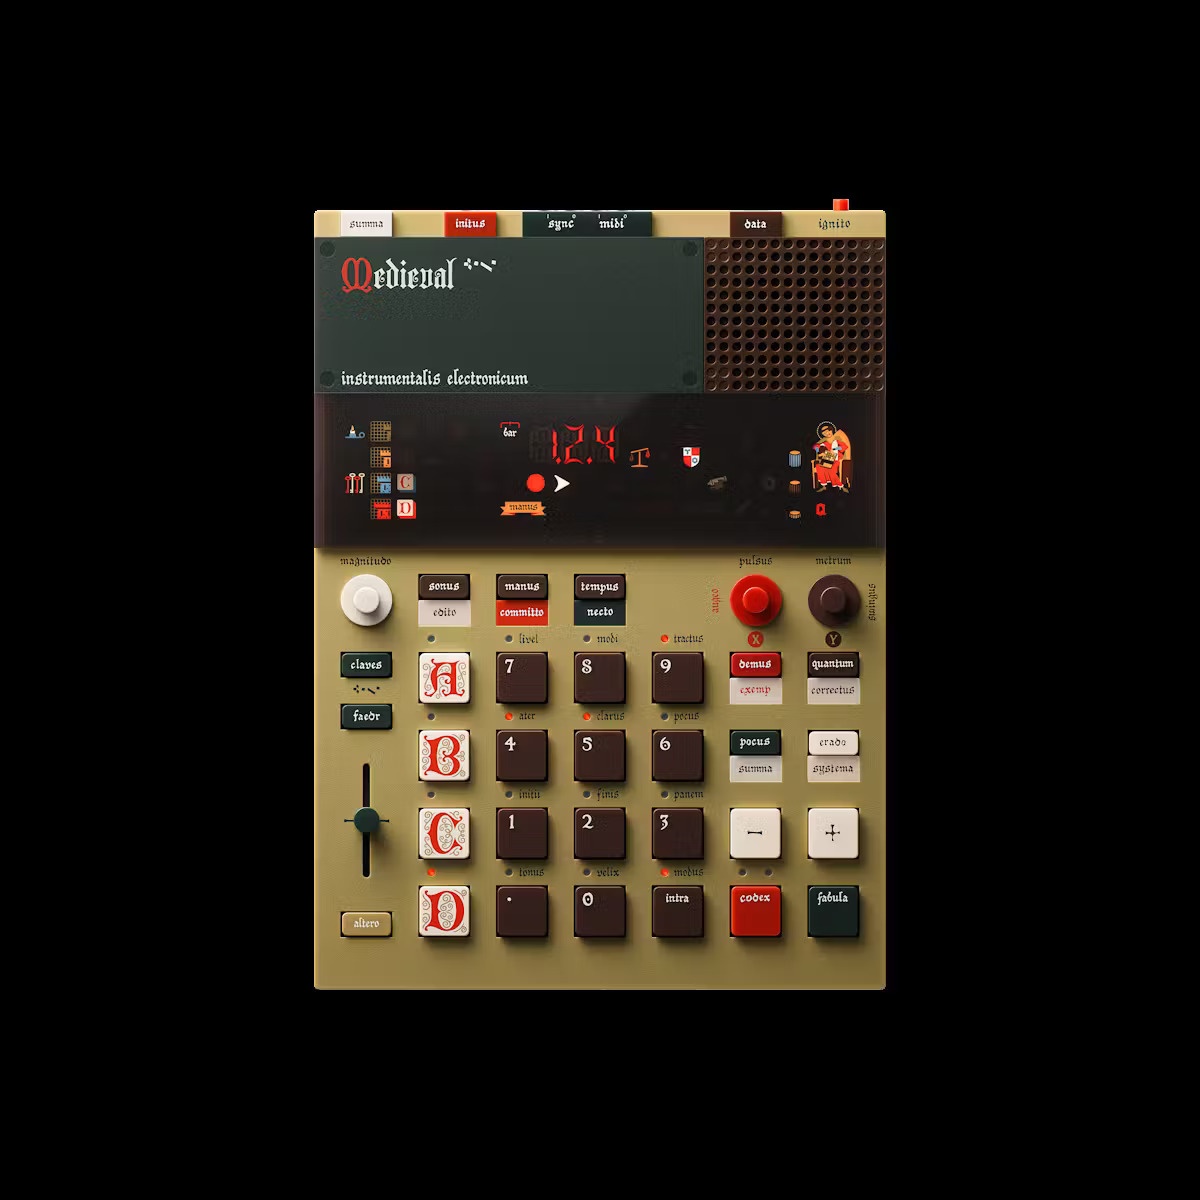
EP–1320 medieval
EP–133 K.O. II is a powerful sampler, sequencer and composer. record sounds around you, sequence your samples and loops, tweak and automate filter, pitch and more. add stereo effects, compressor and next generation punch-in effects - go from idea to track faster than ever. built-in mic and speaker 6 stereo voices / 12 mono 64 MB memory, or 999 sample slots 6 built-in master FX and 12 punch-in fx pressure sensitive keys and multifunctional fader sampling frequency: 46 kHz / 16-bit 1x stereo in/out, sync in/out, midi in/out and usb-c powered by 4x AAA batteries, or via usb-c dimensions: 240 x 176 x 16 mm | 9.5 x 7 x 0.7 in comes in a limited edition 10" collectors box
Category: Arts & Entertainment > Hobbies & Creative Arts > Musical Instruments > Electronic Musical Instruments > Audio Samplers > Groove Samplers